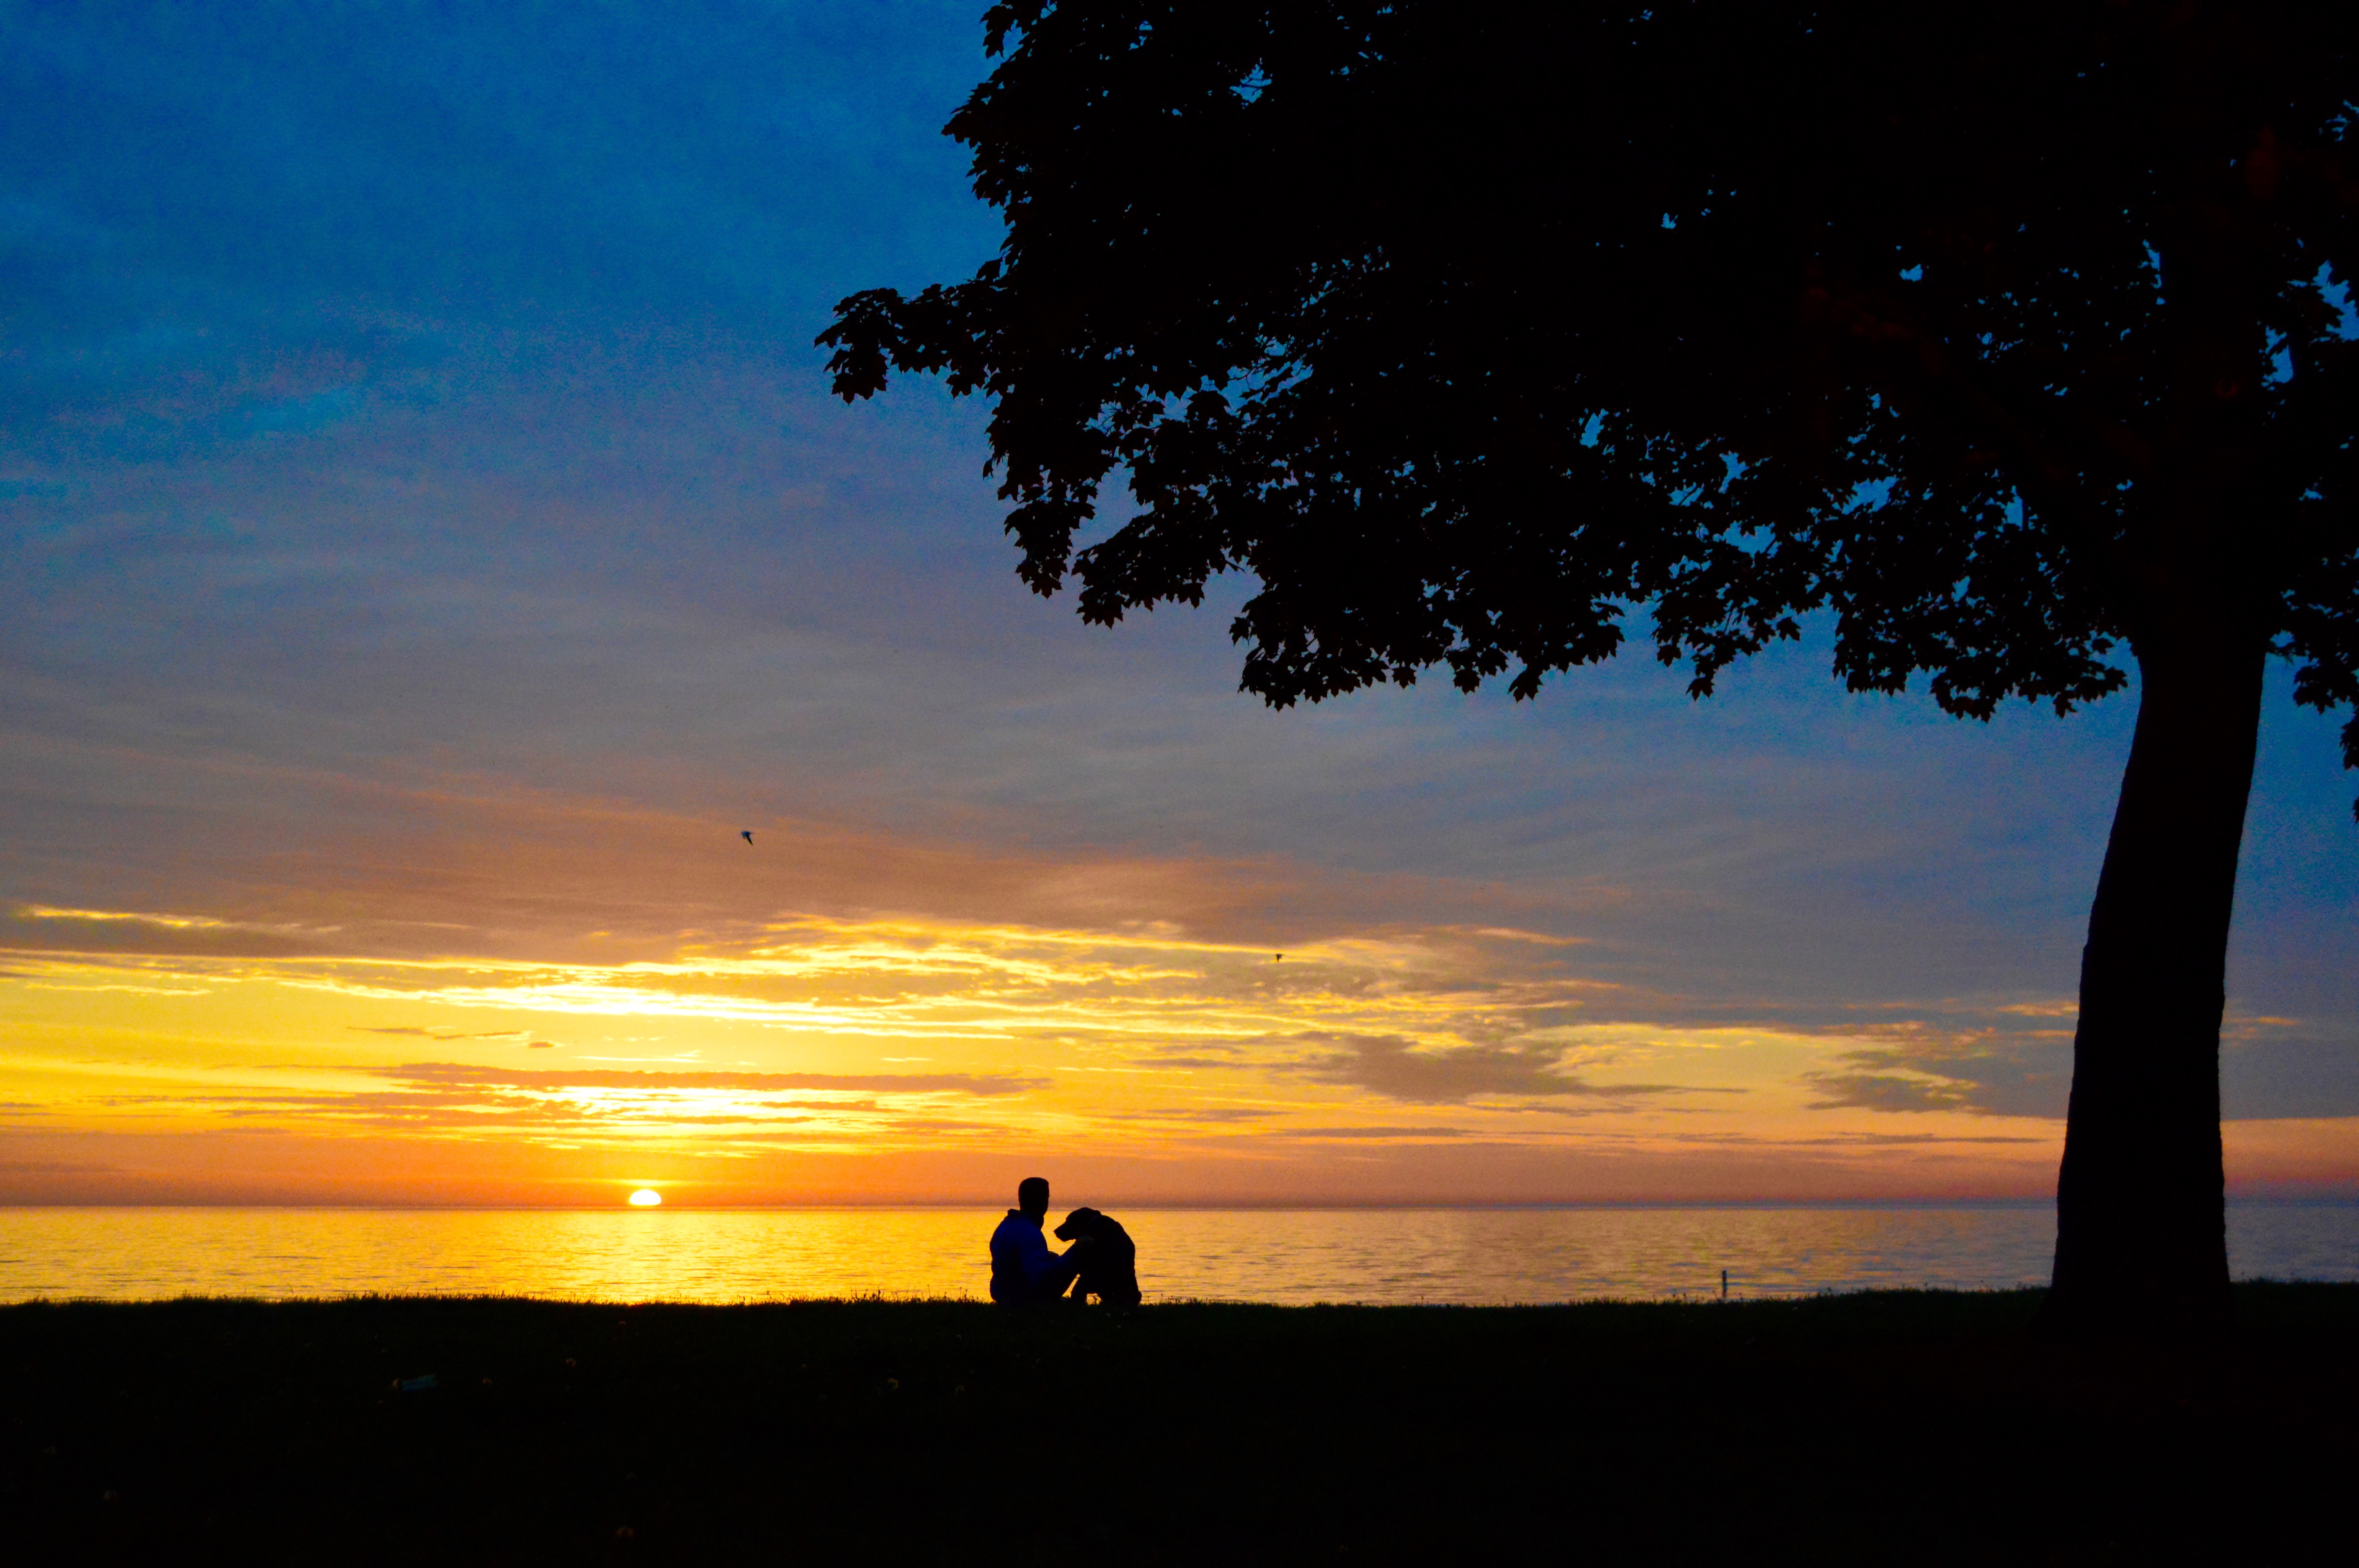
sea, horizon, silhouette, cloud, sky, sunrise, sunset, sunlight, morning, dawn, dusk, evening, afterglow